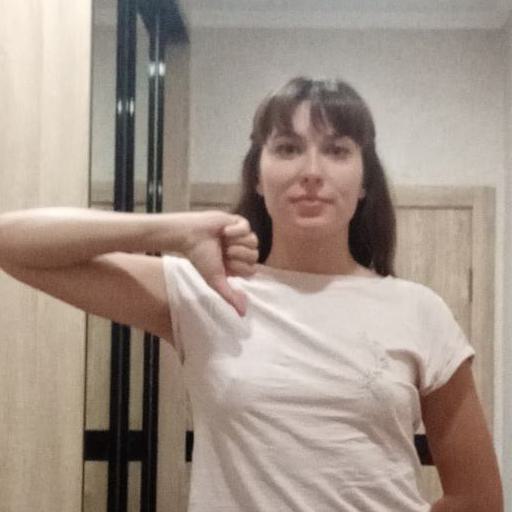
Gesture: dislike